Mägara Creek

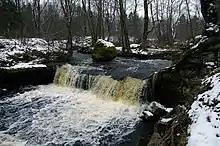
Aluoja Falls

Mägara Creek is a stream in Toila Parish, Ida-Viru County. The stream is long and its basin size is . It is a tributary of the Pühajõgi River.